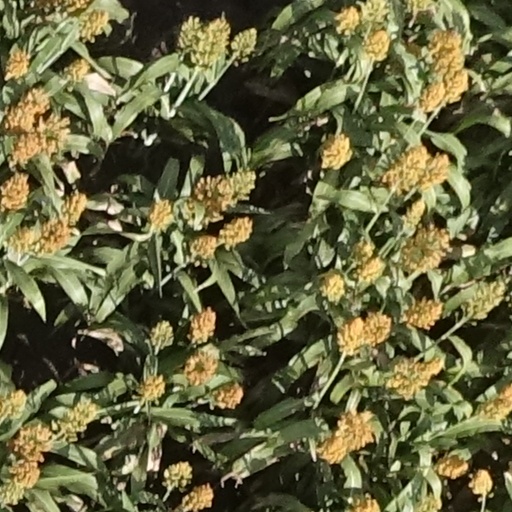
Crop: sorghum